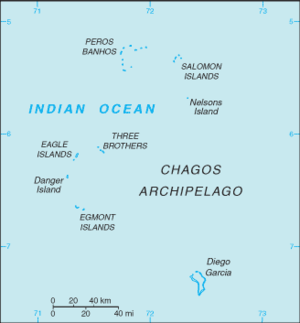
Britisk territorium i det indiske ocean
Oversigtskort
Britisk territorium i det indiske ocean er et Britisk oversøisk territorium i det Indiske ocean, beliggende halvvejs mellem Afrika og Indonesien. Området består i dag af syv atoller med totalt omkring 1 000 øer. Mauritius gør krav på området.